The Matches

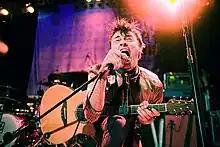
Frontman Shawn Harris performing with the Matches on the 2008 Alternative Press Tour

The Matches are an American rock band from Oakland, California, initially active from 1997 to 2009. Formed as the Locals, the group changed their name after five years to avoid conflict with a Chicago band of the same name. As the Matches, they self-released their debut album "E. Von Dahl Killed the Locals" in 2003, then signed to Epitaph Records who re-released it the following year. "Decomposer" followed in 2006, seeing the band move from their pop punk roots in a more idiosyncratic direction with contributions from nine different record producers; it reached no. 18 on "Billboard"'s Independent Albums chart. With their third album, "A Band in Hope" (2008), their sound became even more heavily layered and experimental; it was their only release to chart on the "Billboard" 200, reaching no. 179.